Kazakhstan

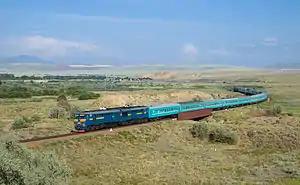
Train 22 Kyzylorda – Semipalatinsk, hauled by a Kazakhstan Temir Zholy 2TE10U diesel locomotive. Picture taken near Aynabulak, Kazakhstan.

Agriculture accounts for approximately 5% of Kazakhstan's GDP. Grain, potatoes, grapes, vegetables, melons and livestock are the most important agricultural commodities. Agricultural land occupies more than . The available agricultural land consists of of arable land and of pasture and hay land. Over 80% of the country's total area is classified as agricultural land, including almost 70% occupied by pasture. Its arable land has the second highest availability per inhabitant (1.5 hectares).